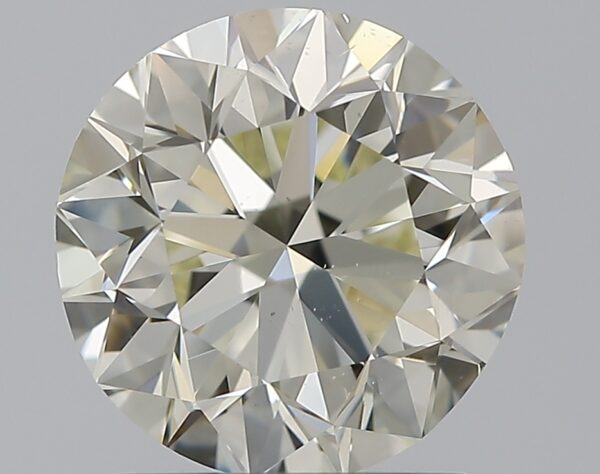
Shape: round
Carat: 1.5
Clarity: VS2
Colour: M
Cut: VG
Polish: EX
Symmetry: VG
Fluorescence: N
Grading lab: GIA
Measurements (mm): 7.09 x 7.18 x 4.61